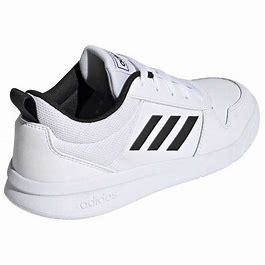
Brand: Adidas
Model: Tensaur